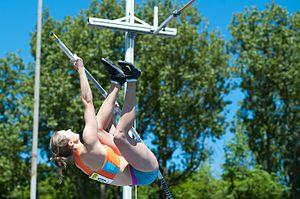
Fanny Smets, née le 21 avril 1986, est une athlète belge, spécialiste du saut à la perche.